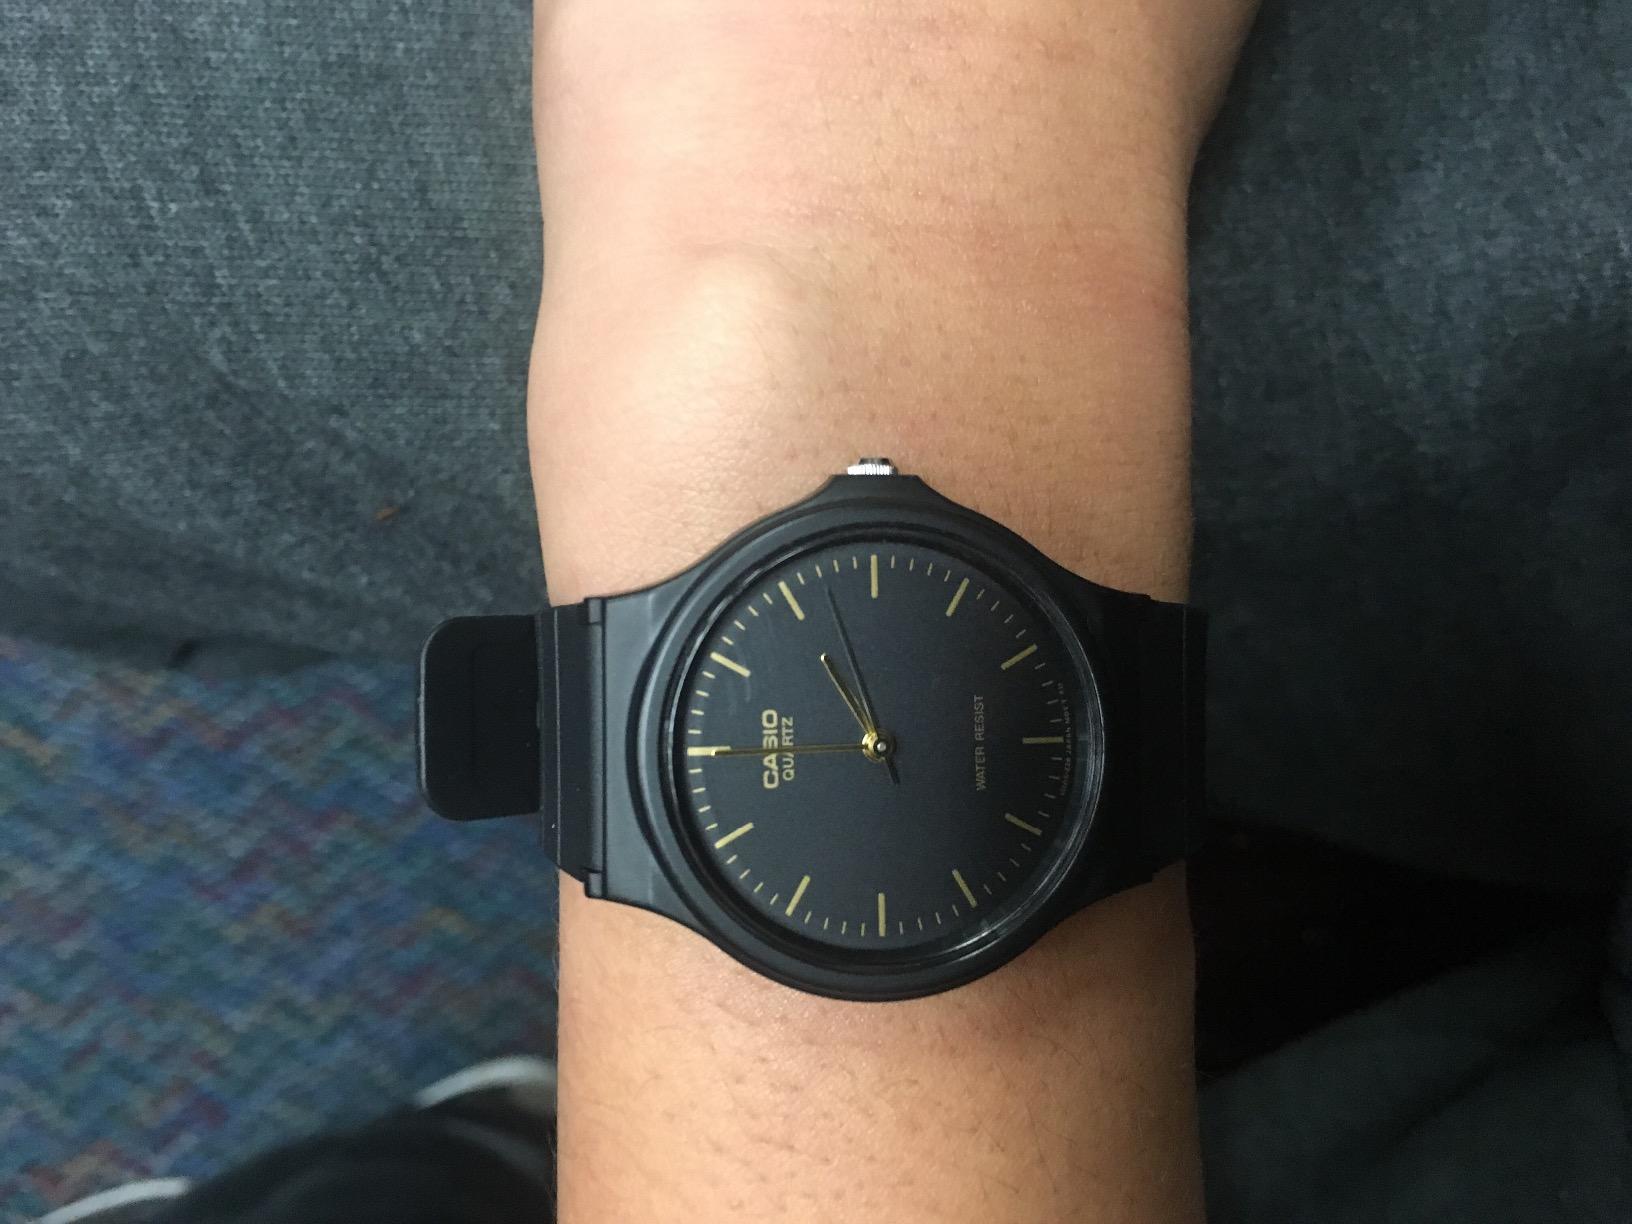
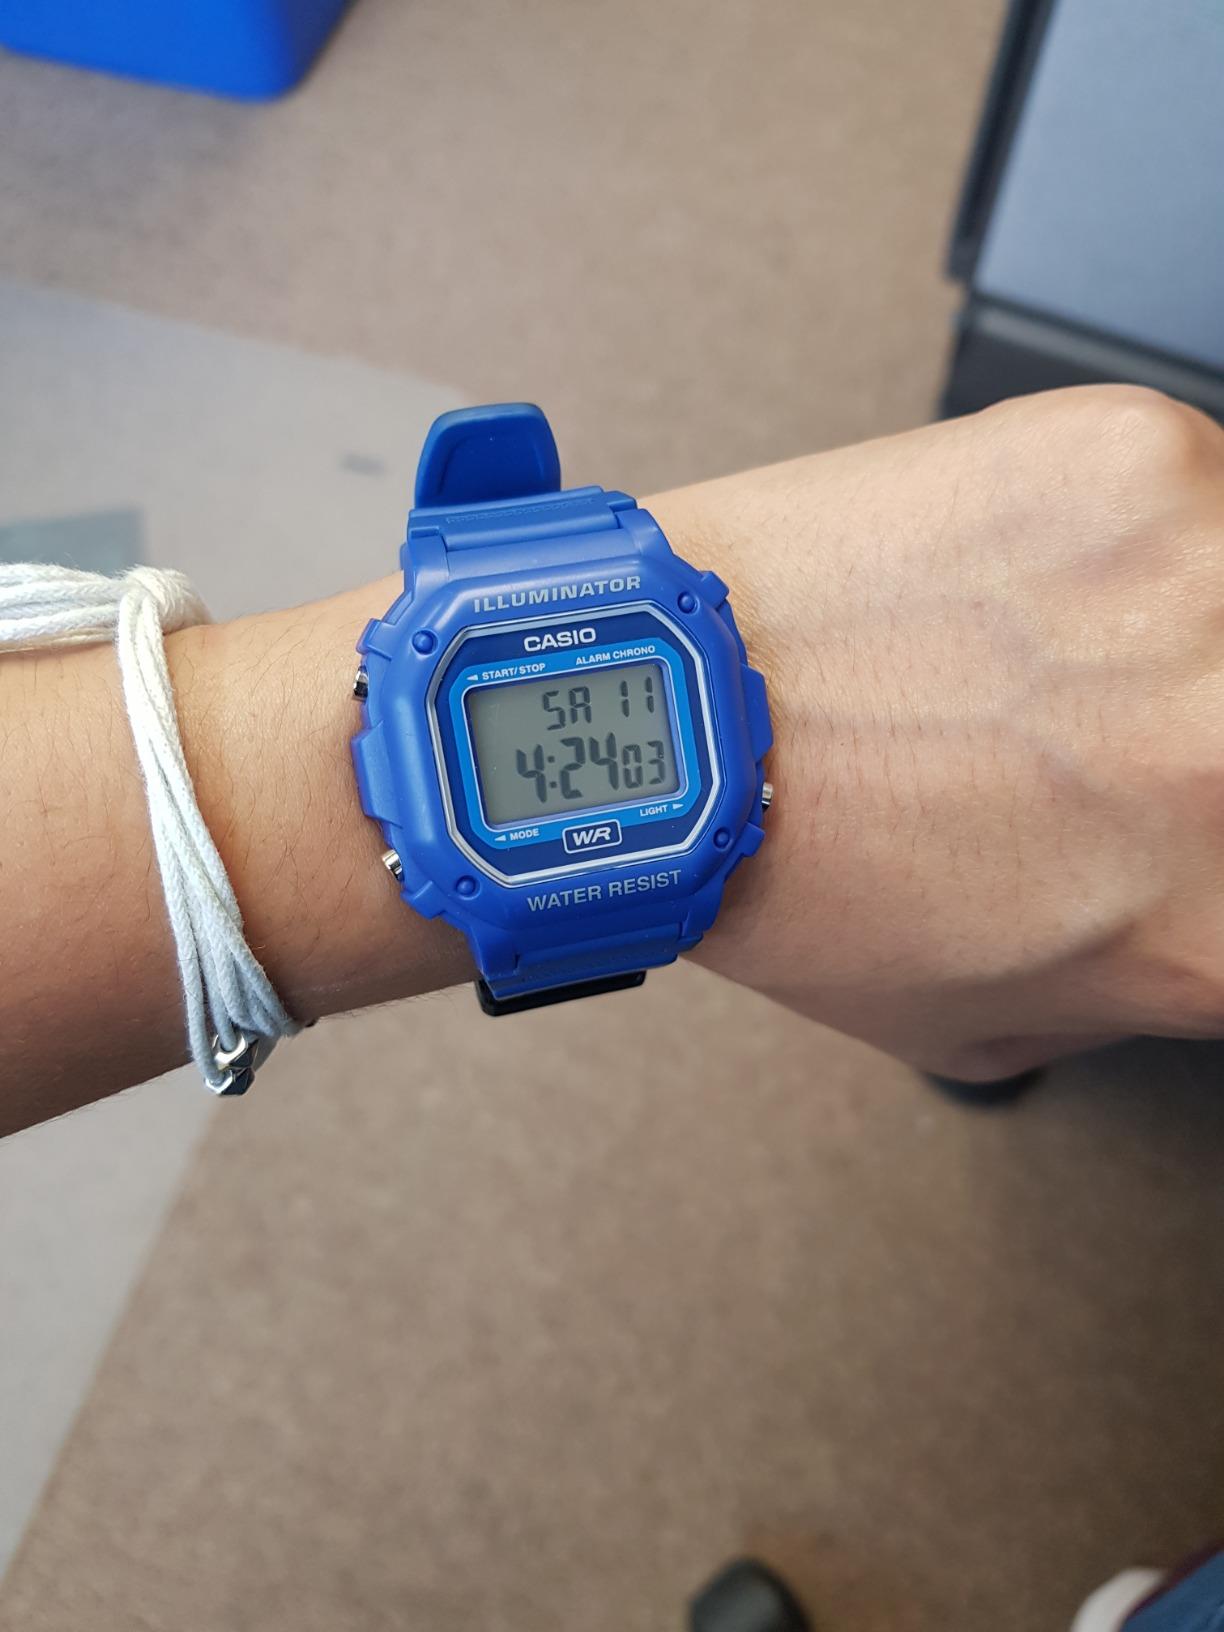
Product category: accessories_watch
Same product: no